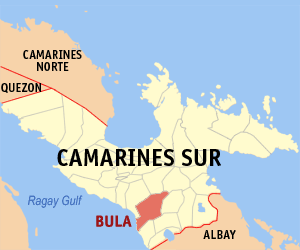
Bula est une municipalité de la province de Camarines Sur, aux Philippines.